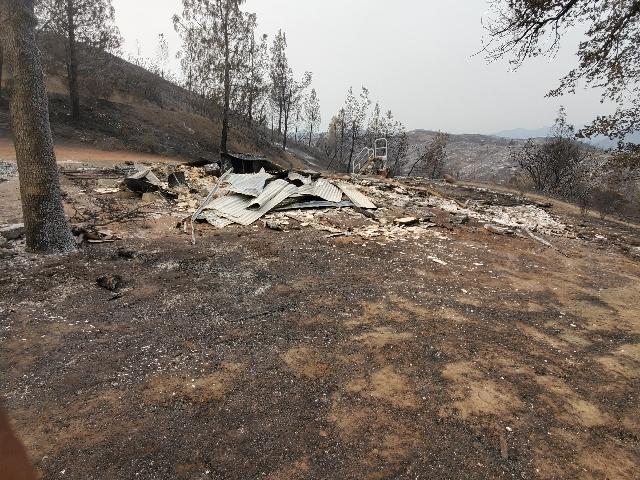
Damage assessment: destroyed